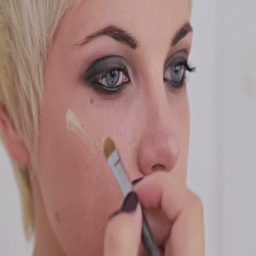
makeup artist applying liquid tonal foundation on the face of the woman in white make up room .